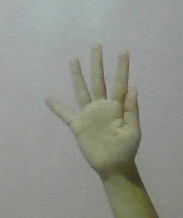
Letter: sheen